Stanislas Touchet

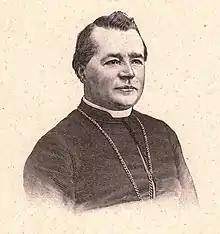
Picture circa 1901.

Stanislas-Arthur-Xavier Touchet (13 November 1842 – 23 September 1926) was a French prelate of the Roman Catholic Church who served as Bishop of Orléans from 1894 until his death, and became a cardinal in 1922.